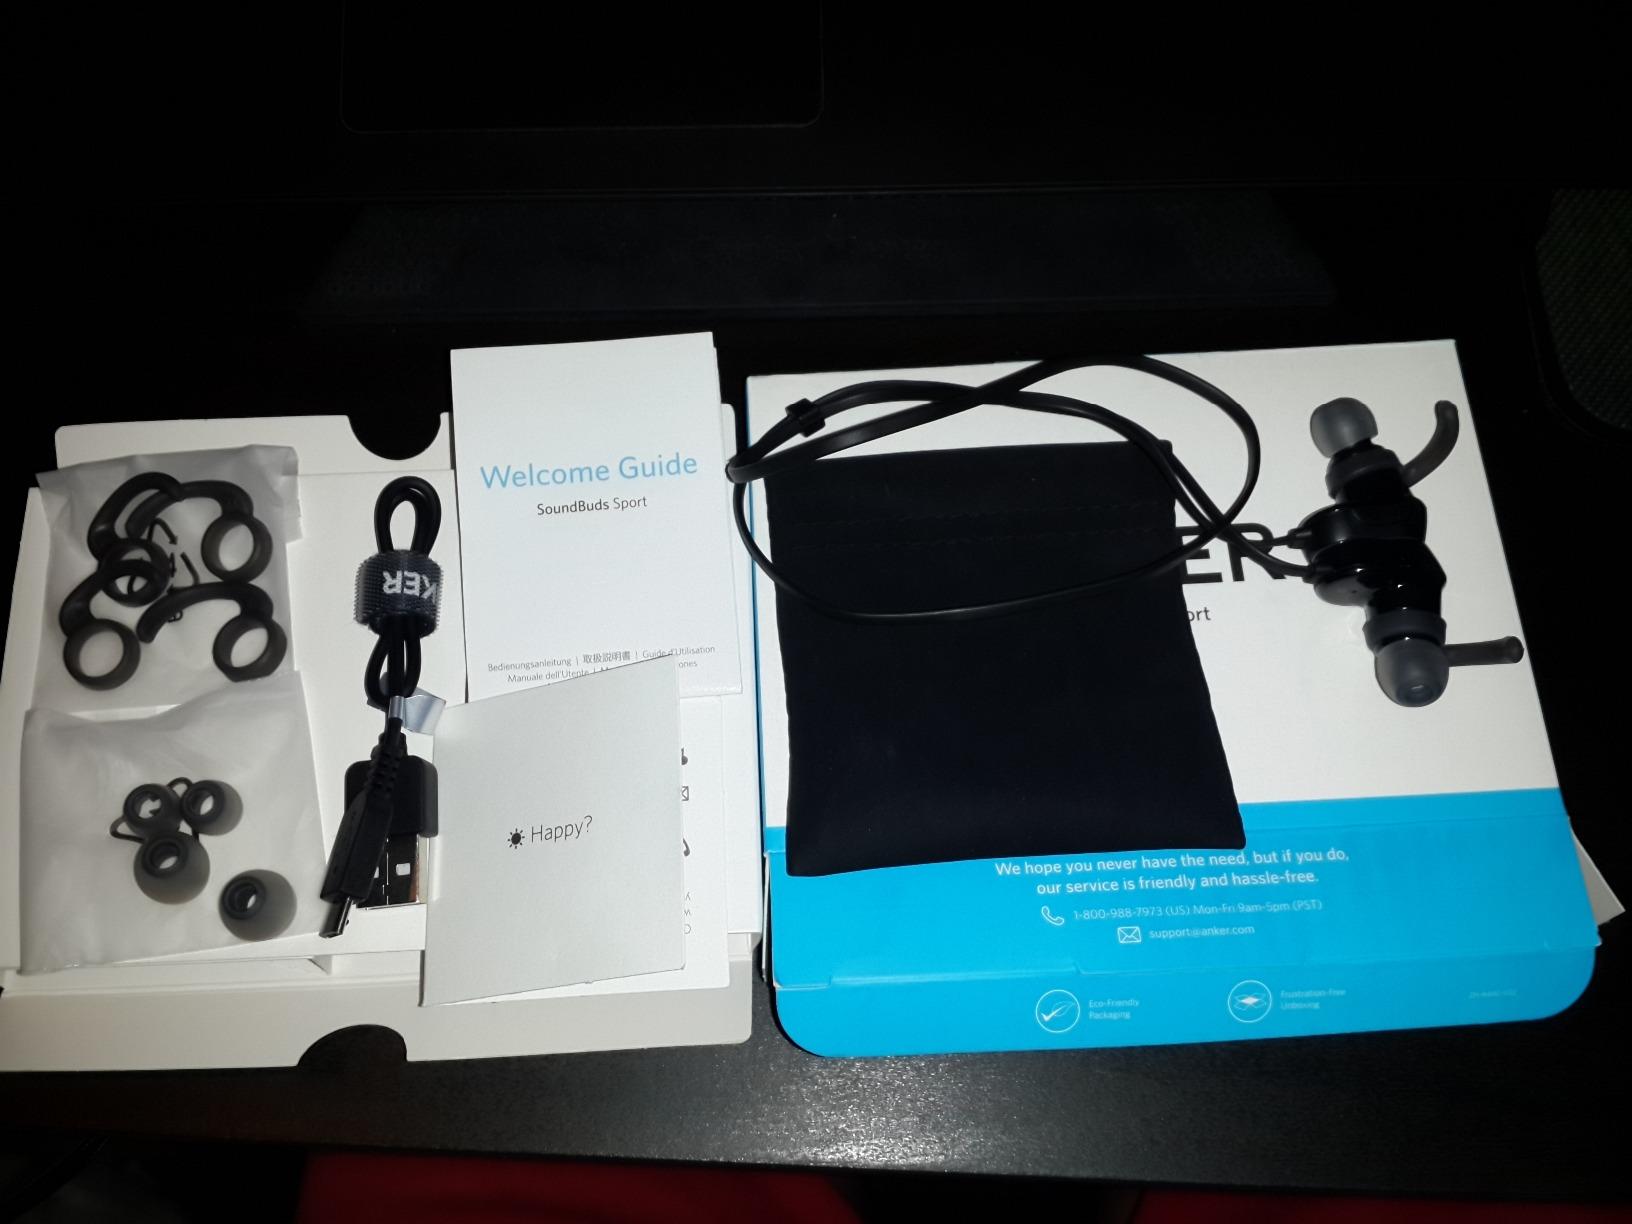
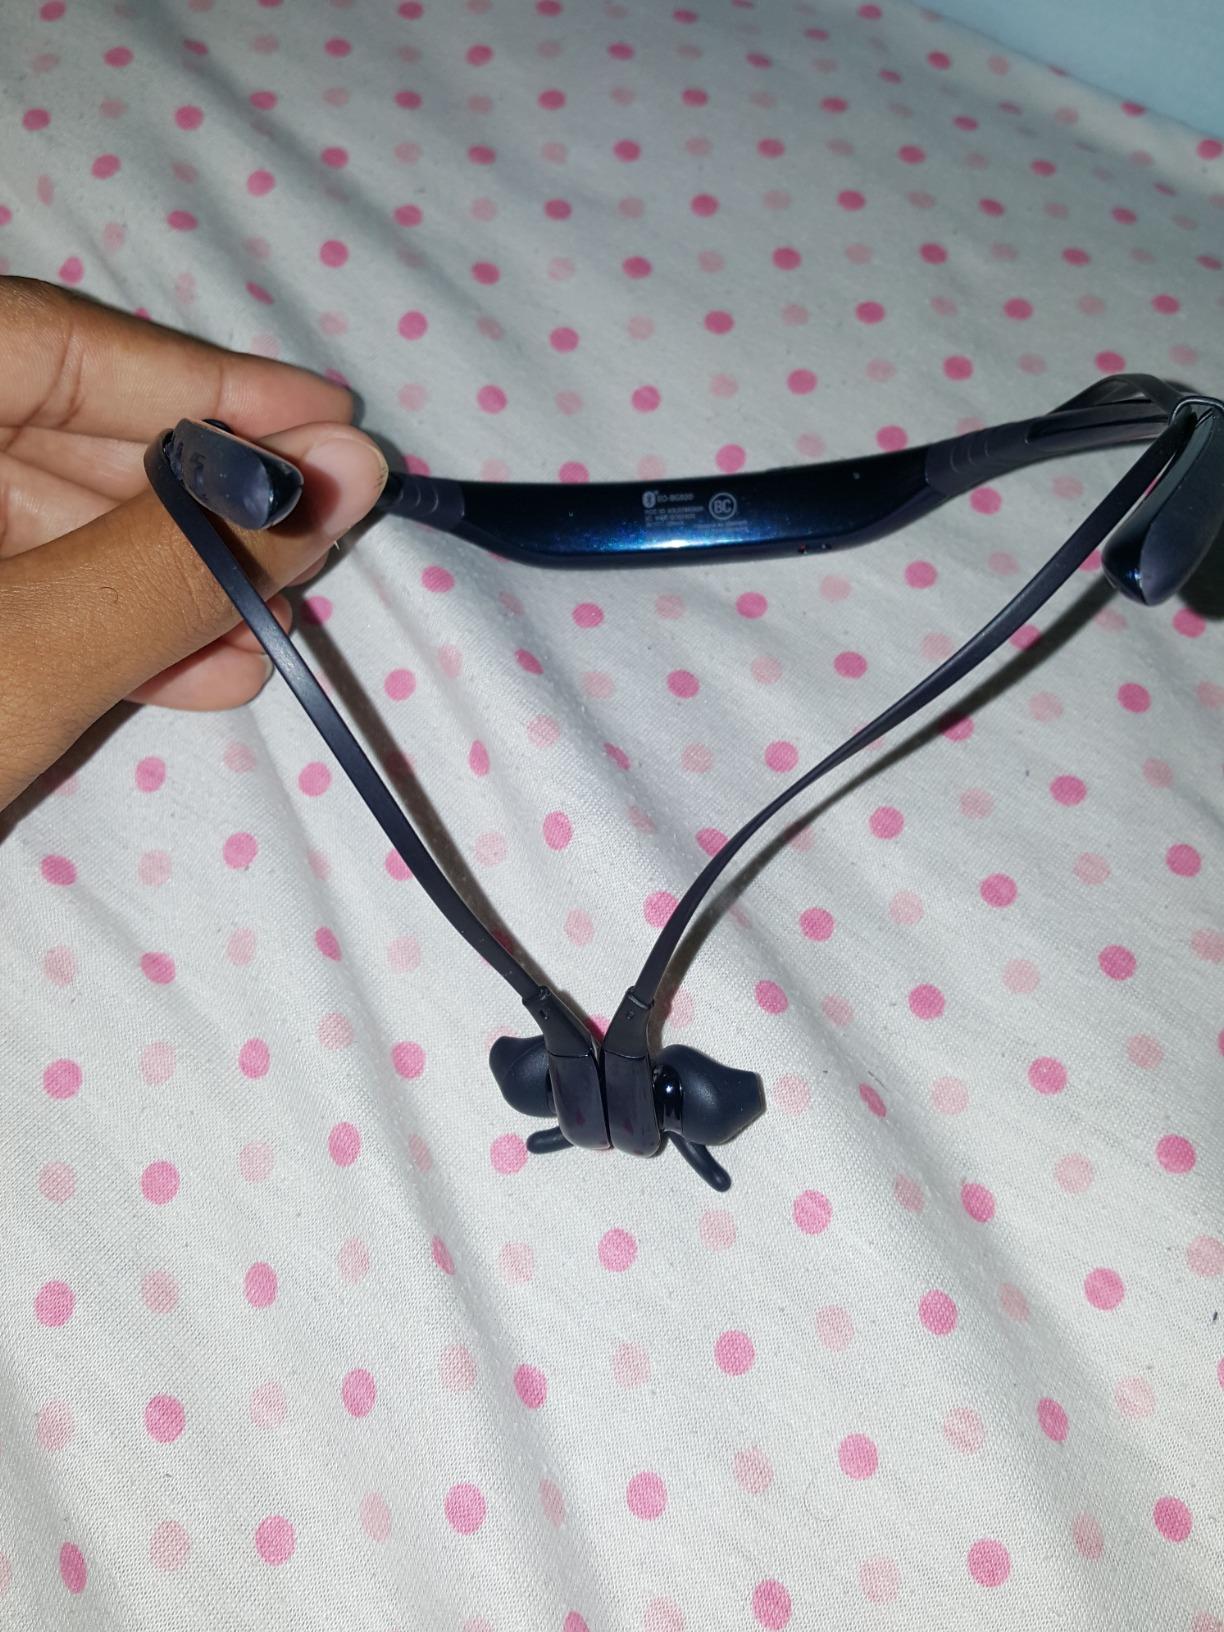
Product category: headphones
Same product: no